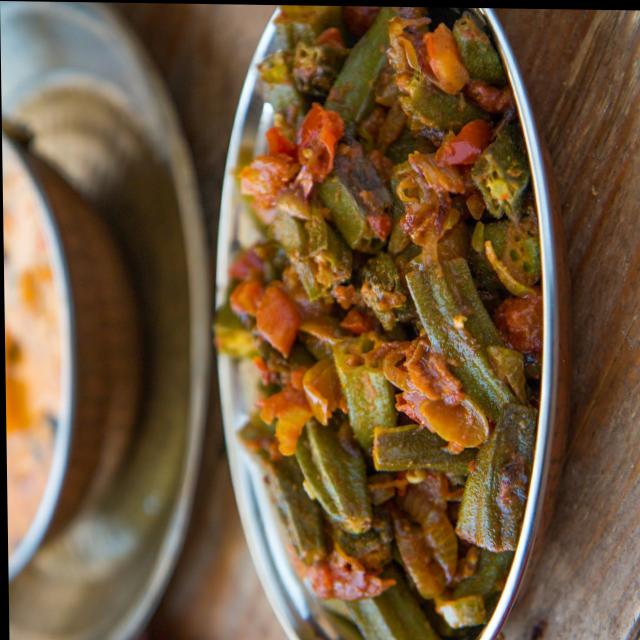
Dish: bhindi_masala